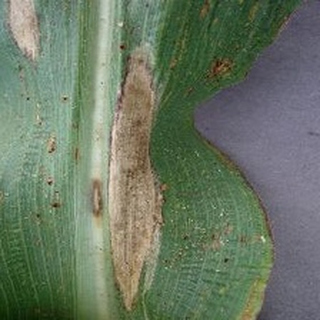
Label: corn_northern_leaf_blight